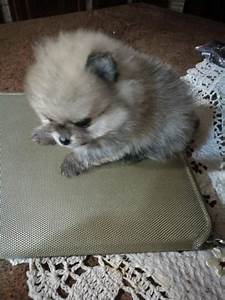
Label: dog